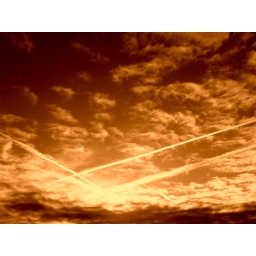
Vapour trails in every direction - some people flying away for Christmas,others coming home to their families for Christmas.